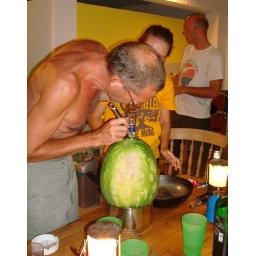
Prop the water melon upright in a saucepan or similar. Trace the outline of the neck of the bottle on the top of the watermelon.